Sri Venkateswar Steam Press

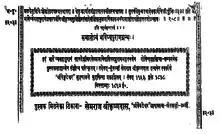
Bhavishya Purana, Khemraj Shrikrishnadas, traditional manuscript format, last folio, published in 1897

It was established by two Marwari brothers from Churu, Gangavishnu Bajaj and Khemraj Bajaj, both sons of Shrikrishnadas, who arrived in Mumbai in 1868. Initially Khemraj used to sell book by other publishers as itinerant seller. He then established a small press in 1871 at Moti Bazar Bombay.